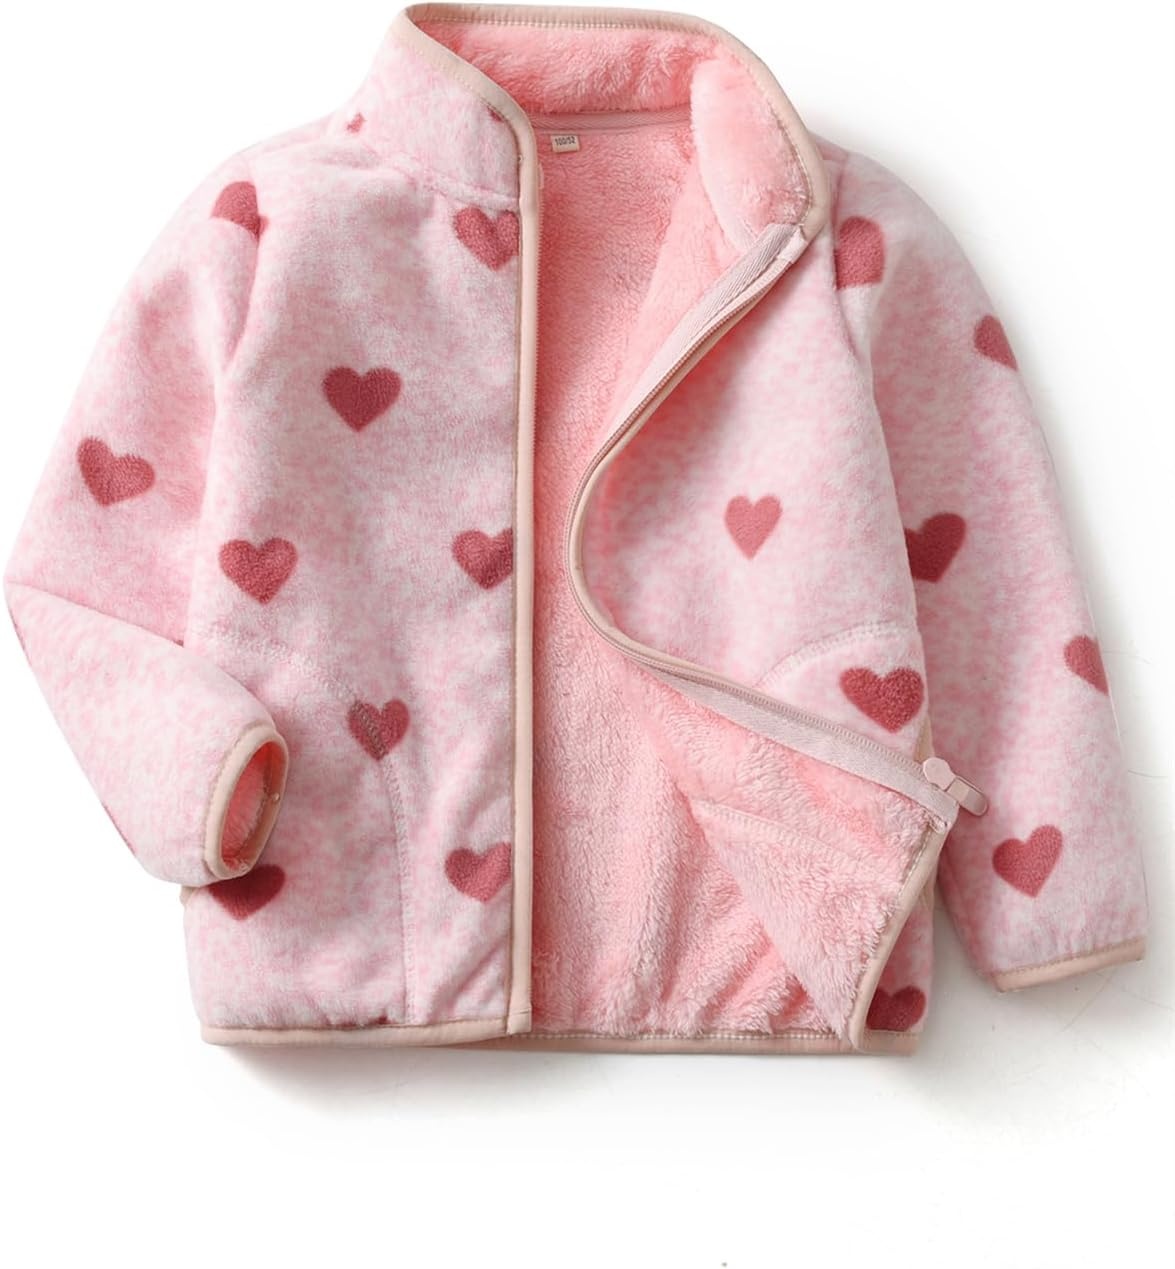
Kids Printed Polar Fleece Jacket Toddler Baby Boys Girls Autumn Winter Warm Sherpa Lining Outerwear Soft Lightweight
Overview Fabric type : 100% Polyester Care instructions : Hand Wash, Machine Wash Origin : Imported About this item 【Soft Lightweight Material】：Made of soft and comfortable fleece and polyester fabric, this jacket is breathable and skin-friendly. It's lightweight and easy to wear without feeling bulky. Perfect for spring and autumn, it can be worn over a shirt or sweater as outerwear, and can also be used as a mid-layer under a puffer jacket or down jacket in winter. 【Winter Warm】：This coat features faux-sherpa fleece bonded to an internal polar fleece lining. providing warmth without compromising flexibility for the child.good for weather between 45 and 65 degrees Fahrenheit. 【Safety zipper】：This high-quality 95% zipper is durable and smooth for daily use. with a 5% gap to prevent the zipper from touching the child's chin when fully closed. This offers a more effective and aesthetically pleasing solution compared to the traditional top protective cover method. 【Occasions】：Perfect for kids aged 1-11, (Car Seat Friendly), great for spring, fall, and winter, Machine washable, dryer available. 【YUHANWOO PROMISE】: We've got your back with our products and we'll sort you out with a refund or replacement, no questions asked, if you run into any problems.Contact us through Amazon for quick & easy help. Our goal at YUHANWOO is to ensure 100% satisfaction for both parents and babies!
Brand: YUHANWOOfleecejacketforkids
Category: Apparel & Accessories > Clothing > Baby & Toddler Clothing > Baby & Toddler Outerwear > Baby & Toddler Coats & Jackets